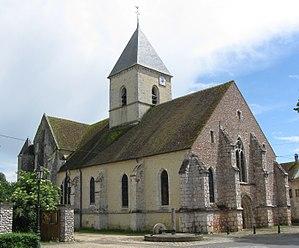
Église Saint-Denis de Beton-Bazoches. (Seine-et-Marne, région Île-de-France).
Beton-Bazoches est une commune française située dans le département de Seine-et-Marne en région Île-de-France.